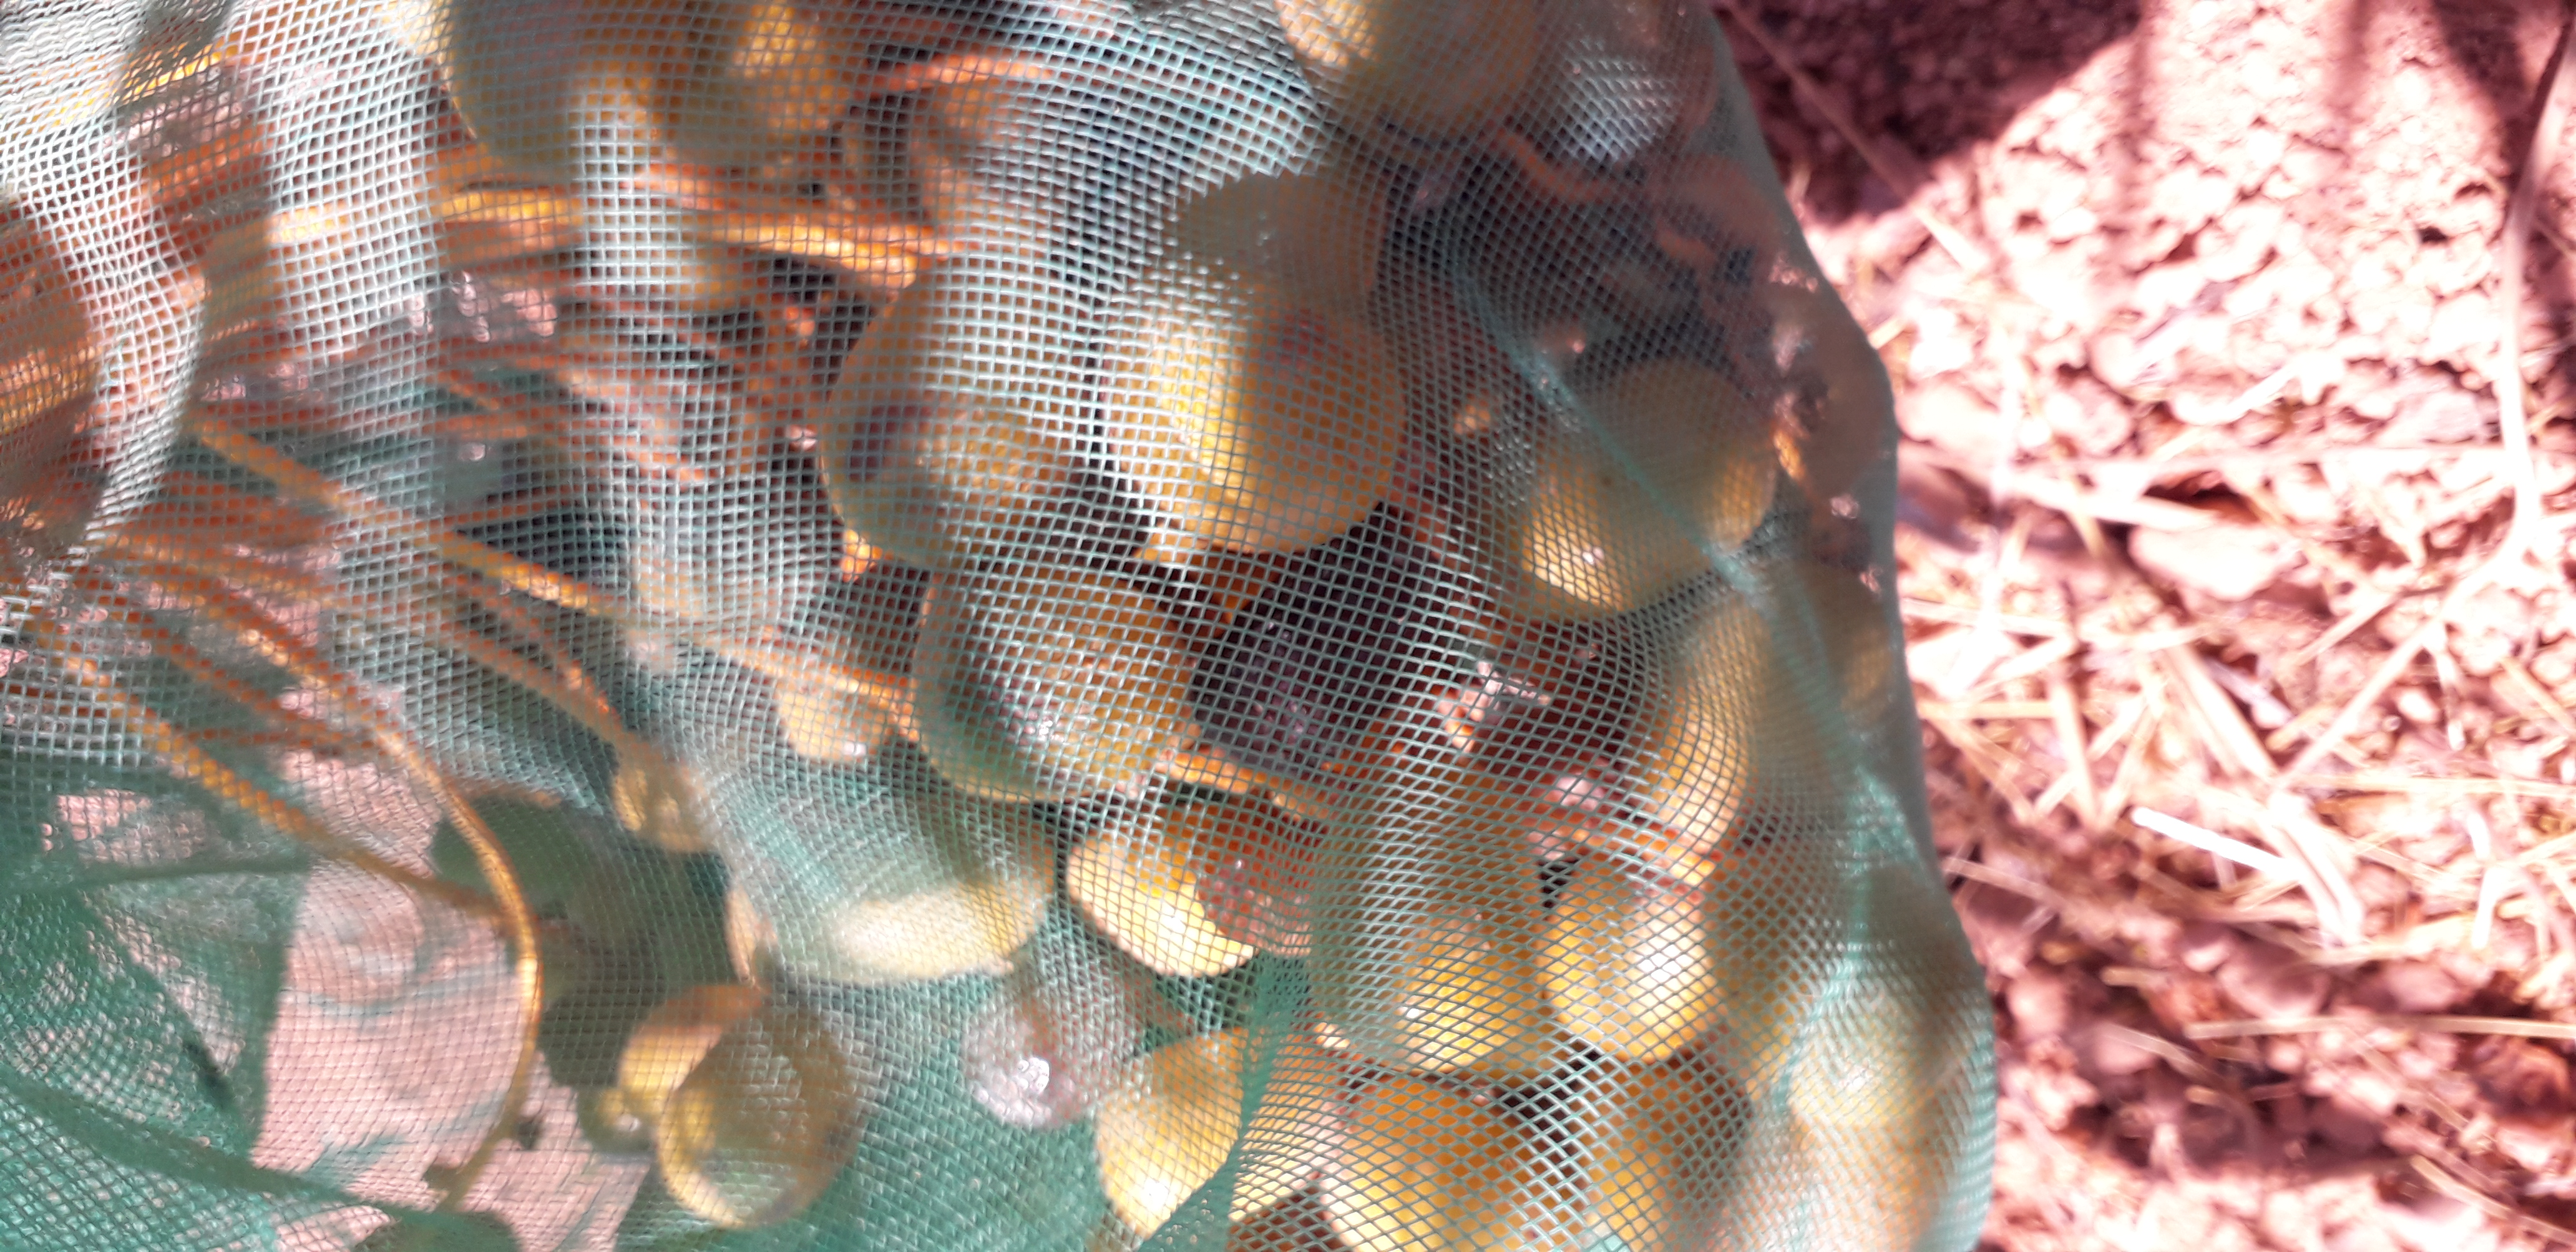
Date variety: Boufagous